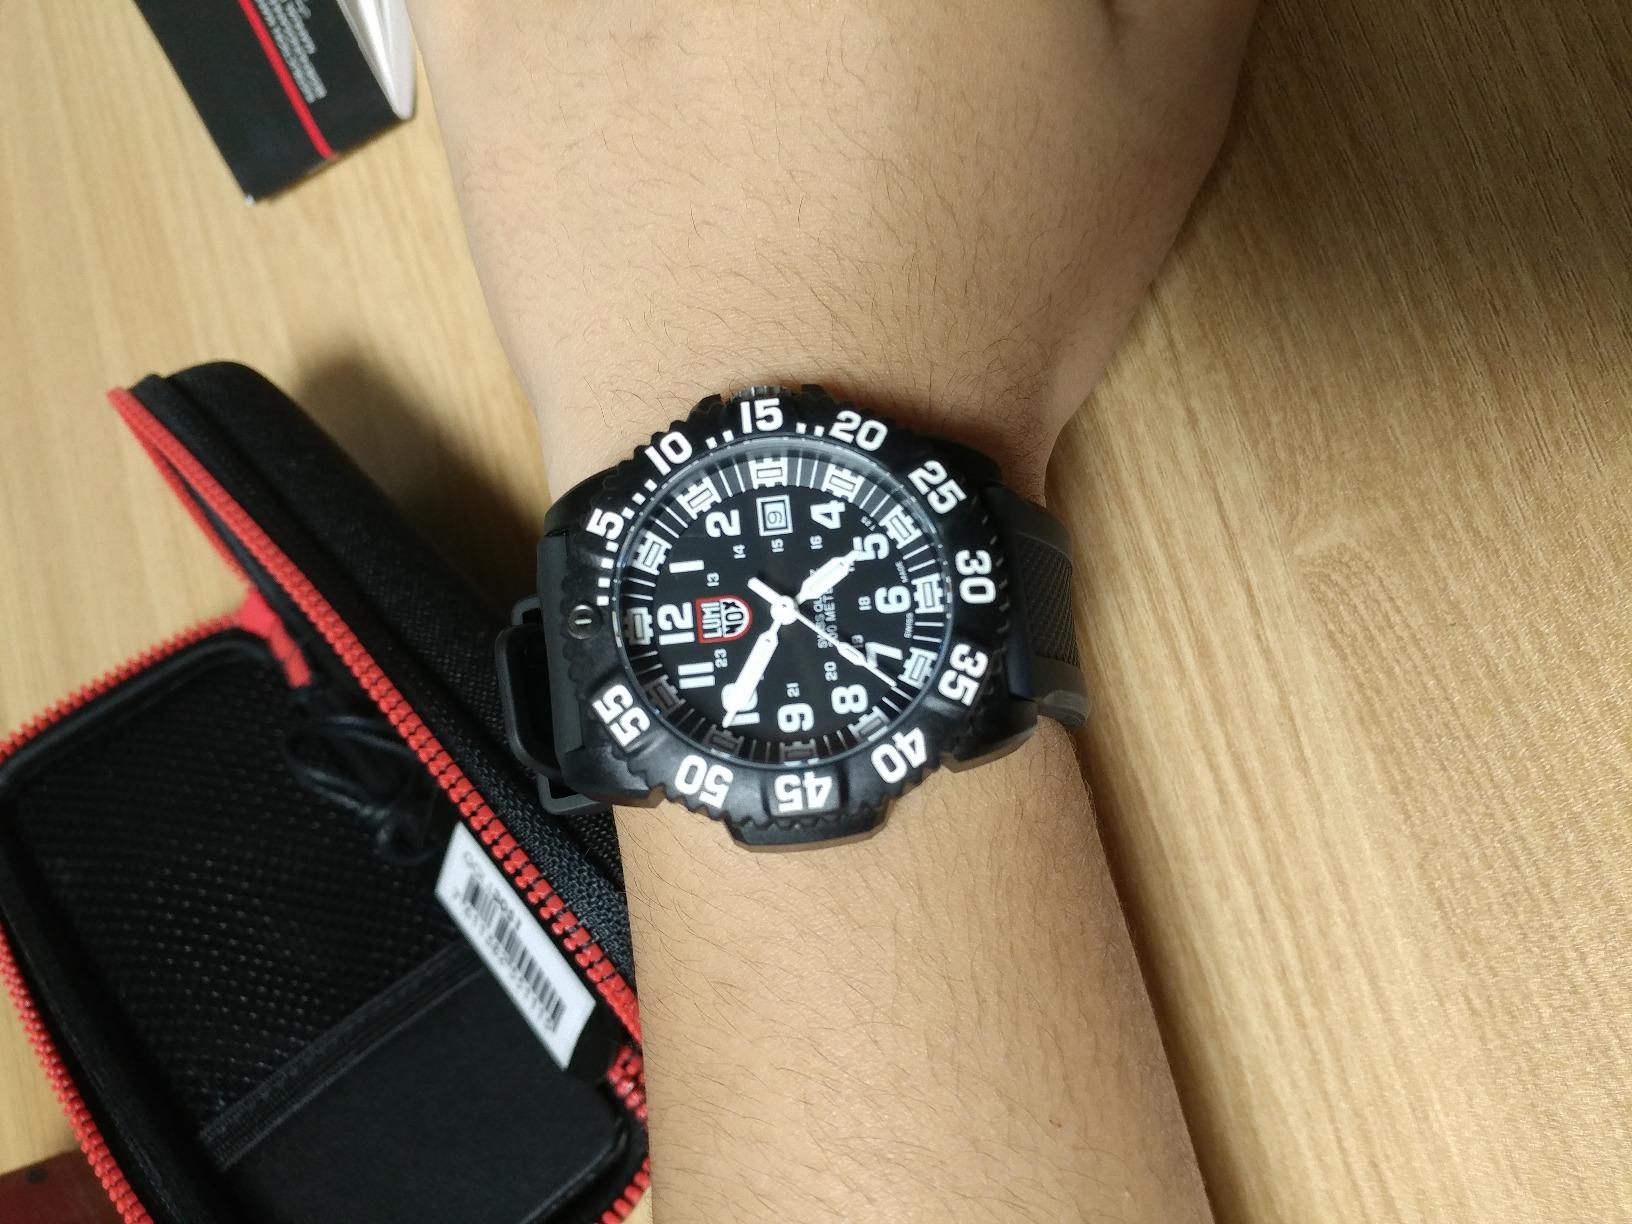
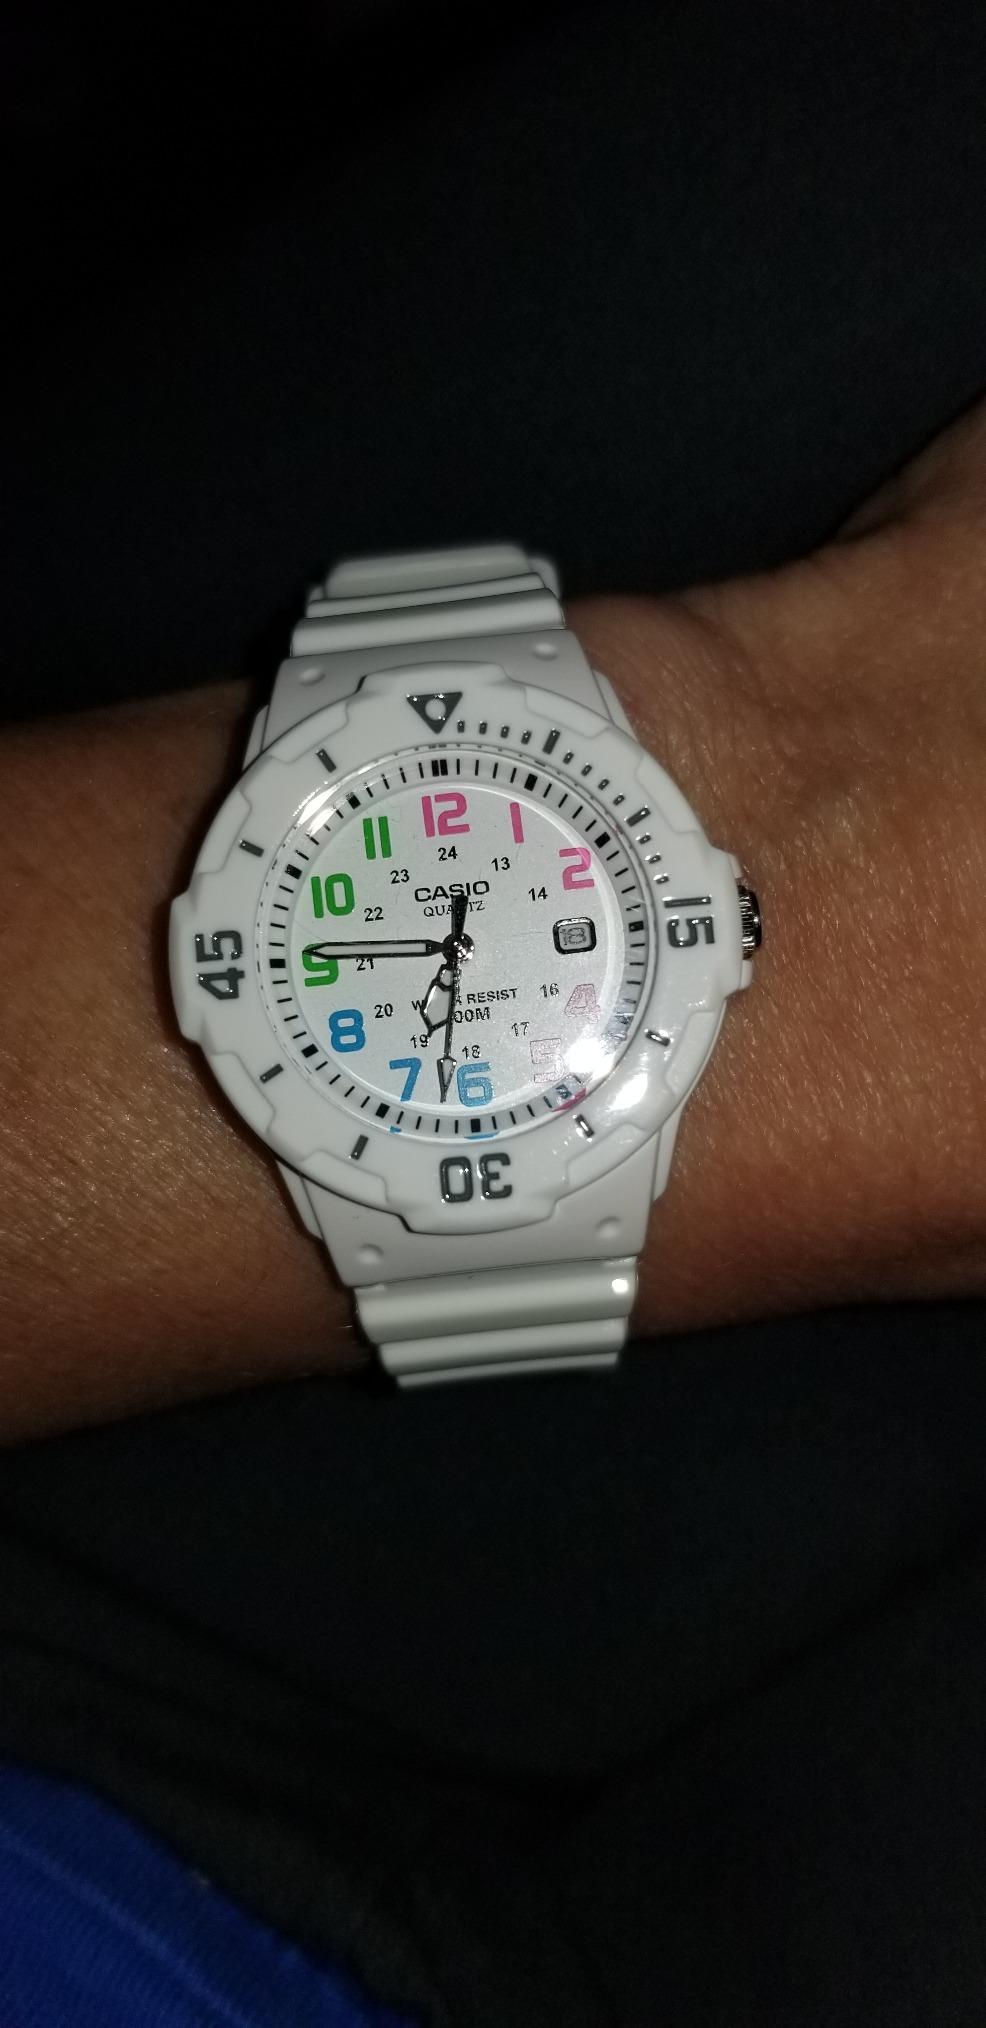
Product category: accessories_watch
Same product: no